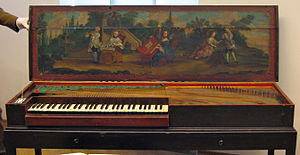
Klavichord / Opbygning
Klavichord (ubundet) af Hieronymus Albrecht Hass, Hamburg 1748
Et klavichord el. clavicord er et musikinstrument, hvis strenge anslås vha. et klaviatur med små hamre af messing. Navnet kommer af claves + chord.